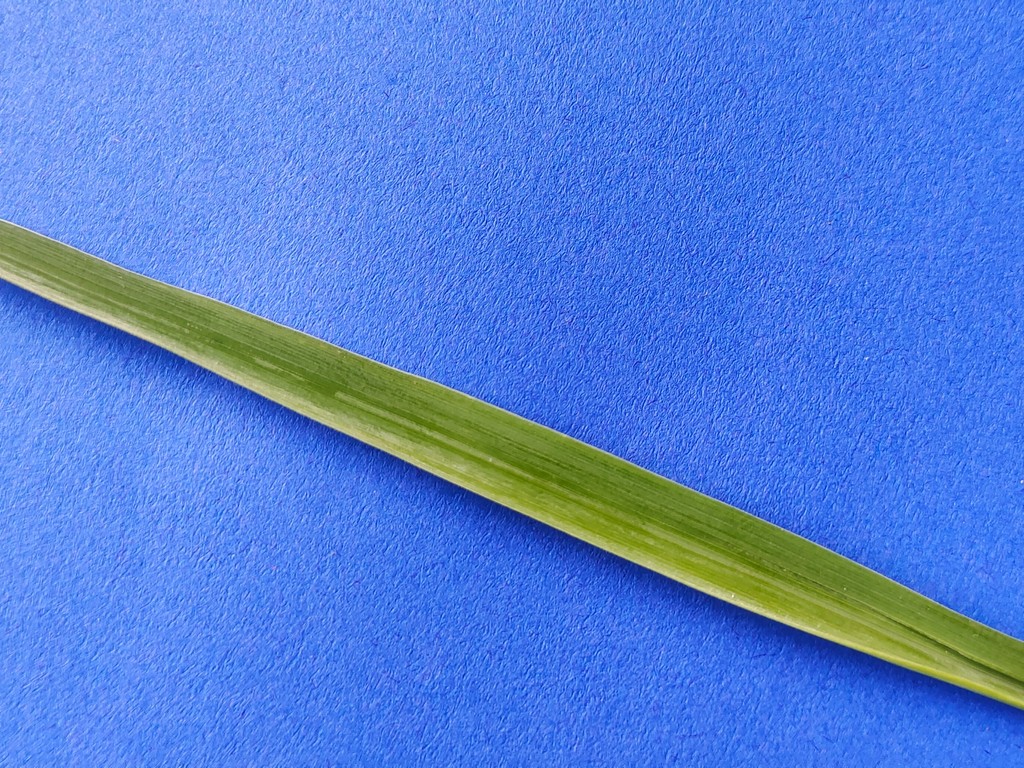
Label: Healthy